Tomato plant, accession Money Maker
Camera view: vertical (180 deg); turntable rotation: 180 degrees
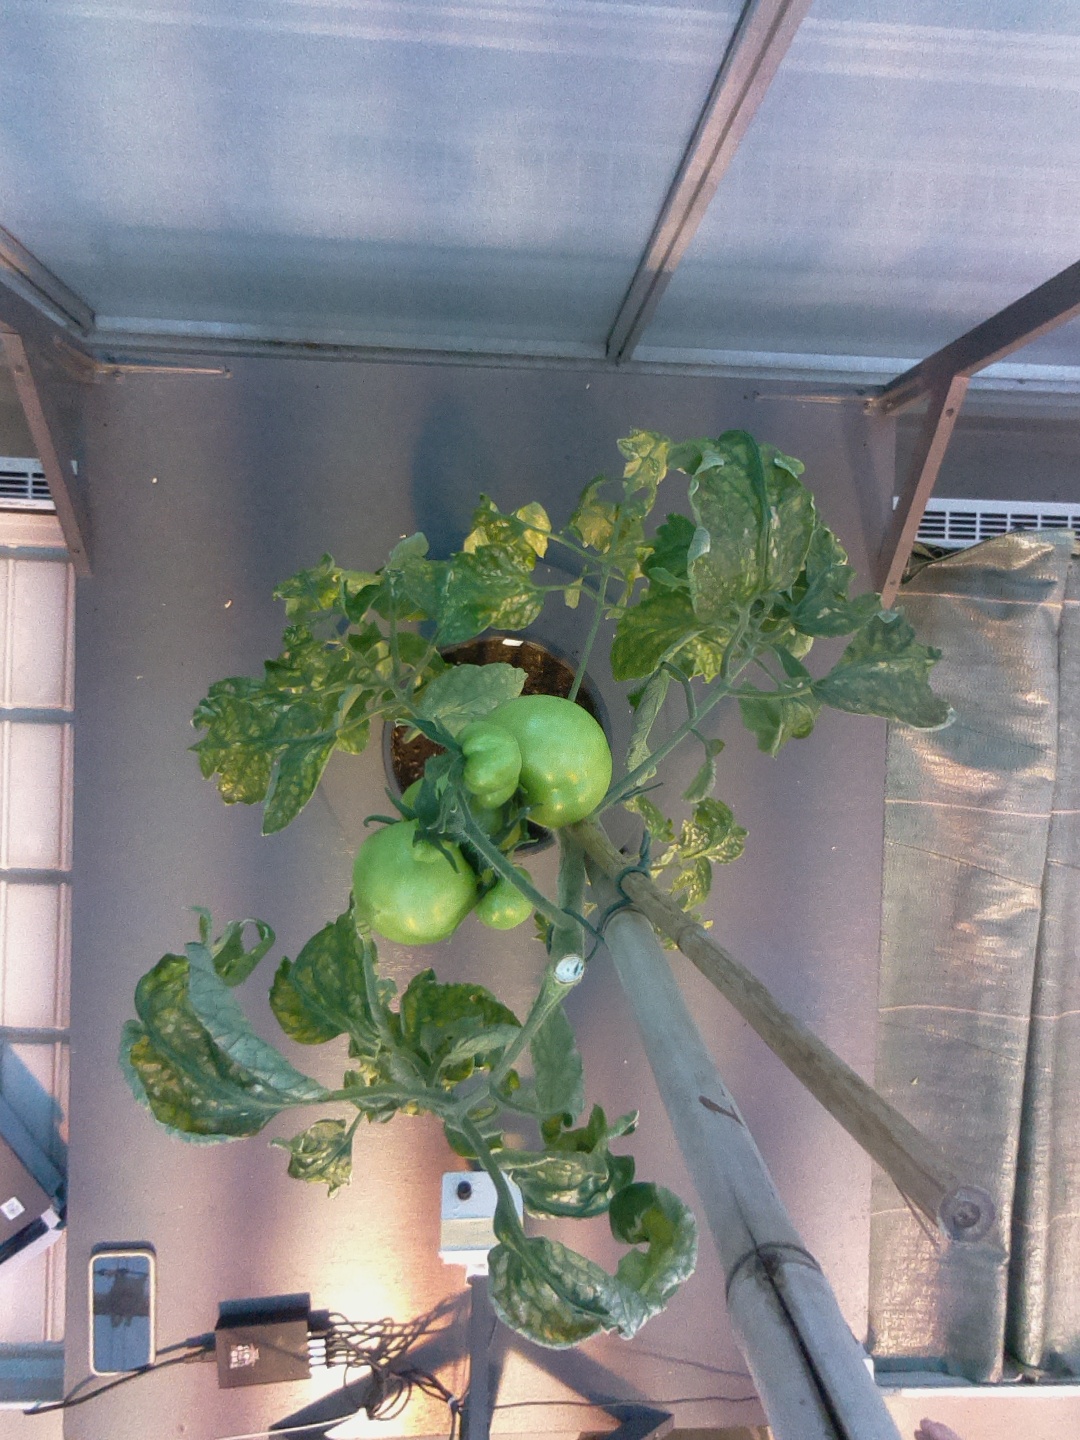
BBCH growth stage 78: 80% -90% of final fruit size